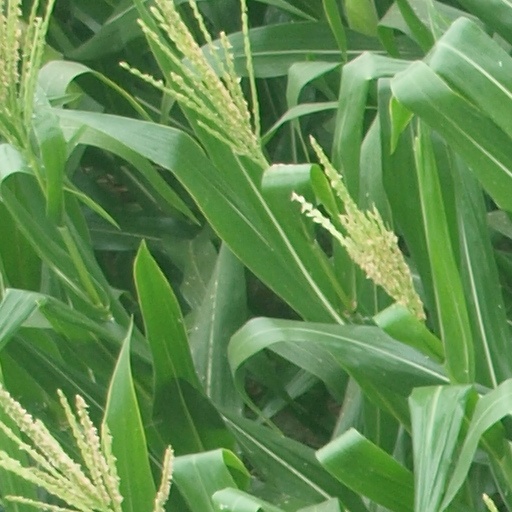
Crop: maize; corn